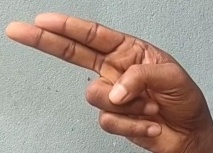
ASL sign: H